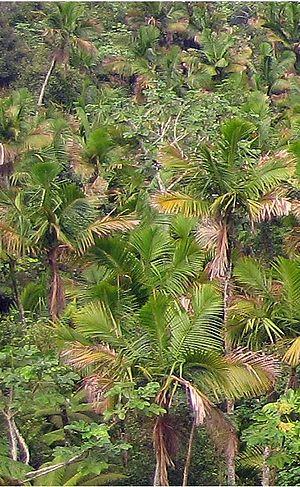
Prestoea montana
Prestoea montana appelé palmiste à chapelet ou palmiste des montagnes est une espèce de palmier de la famille des Arecaceae.
Prestoea est un genre de palmiers, de la famille des Arecaceae. Il comprend dix espèces natives des Caraïbes, de l'Amérique centrale et de l'Amérique du Sud. Son aire de répartition va du Costa Rica et des Grandes Antilles au nord, jusqu'au Brésil et à la Bolivie au sud.